Mary Astor

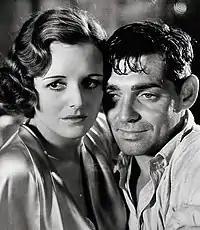
With Clark Gable in "Red Dust" (1932)

Astor's parents were not Theosophists, though the family was friendly with both Marie Hotchener and her husband Harry, prominent Theosophical Society members. Hotchener negotiated Astor's right to a $5 a week allowance (at a time when she was making $2,500 a week) and the right to go to work unchaperoned by her mother. The following year when she was 19, Astor, fed up with her father's constant physical and psychological abuse as well as his control of her money, climbed from her second floor bedroom window and escaped to a hotel in Hollywood, as recounted in her memoirs. Hotchener facilitated her return by persuading Otto Langhanke to give Astor a savings account with $500 and the freedom to come and go as she pleased. Nevertheless, Astor did not gain control of her salary until she was 26 years old, at which point her parents sued her for financial support. Astor settled the case by agreeing to pay her parents $100 a month. Otto Langhanke put Moorcrest up for auction in the early 1930s, hoping to realize more than the $80,000 he had been offered for it; it sold for $25,000.